Giuseppe Lupis

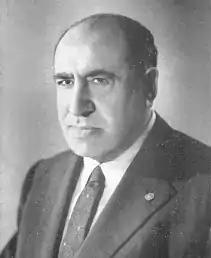

Giuseppe Lupis (1896 – 1979) was an Italian journalist and socialist politician, a member of the Italian Democratic Socialist Party. He settled in the United States when Italy was under Fascist rule. Then he returned to Italy and held numerous cabinet posts.